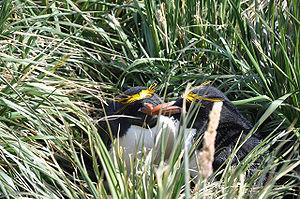
Gorfou macaroni, Eudyptes chrysolophus, Georgie du Sud
Le gorfou doré ou gorfou macaroni, est une espèce d'oiseaux de l'ordre des Sphenisciformes, réparti à travers les îles sub-antarctiques. Comme les autres gorfous, il se distingue par une touffe de plumes jaunes de chaque côté de sa tête, appelée « aigrette ». Sa tête et son dos sont noirs alors que son ventre est blanc. Les adultes pèsent en moyenne 5,5 kilogrammes et mesurent 70 centimètres de long. Les mâles et les femelles ont une apparence relativement semblable, même si le mâle est plus gros avec un bec plus long. Comme tous les membres de sa famille, il est incapable de voler. Son corps fuselé contribue à son hydrodynamisme tandis que ses ailes raides et aplaties lui servent de nageoires.